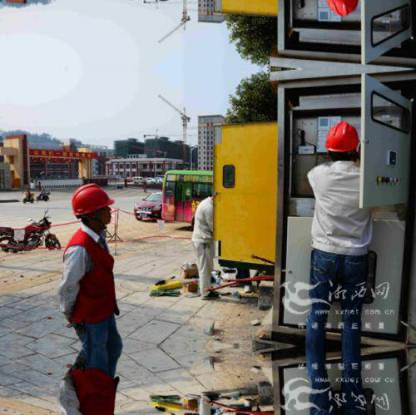
Objects in the image:
label: helmet
label: helmet
label: helmet